Lake Galilee (Queensland)

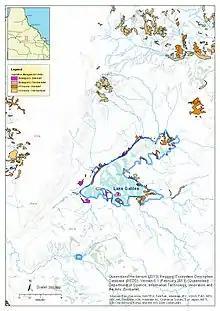
Lake Galilee (Qld) Map showing location and vegetation management status.

Lake Galilee is a semi-arid, saline, playa tectonic, depressional lake at Galilee, about 76 kilometres north-east of Aramac, in Central West Queensland. It is located in a shallow closed basin bordered by the Great Dividing Range to the west and north. The 255,480 hectare catchment is a closed, internally draining basin, which is fed by some 20 seasonal streams. It is in the Desert Uplands bioregion, the Lake Eyre Basin drainage division, being included within the Thomson River catchment of the Cooper Basin.